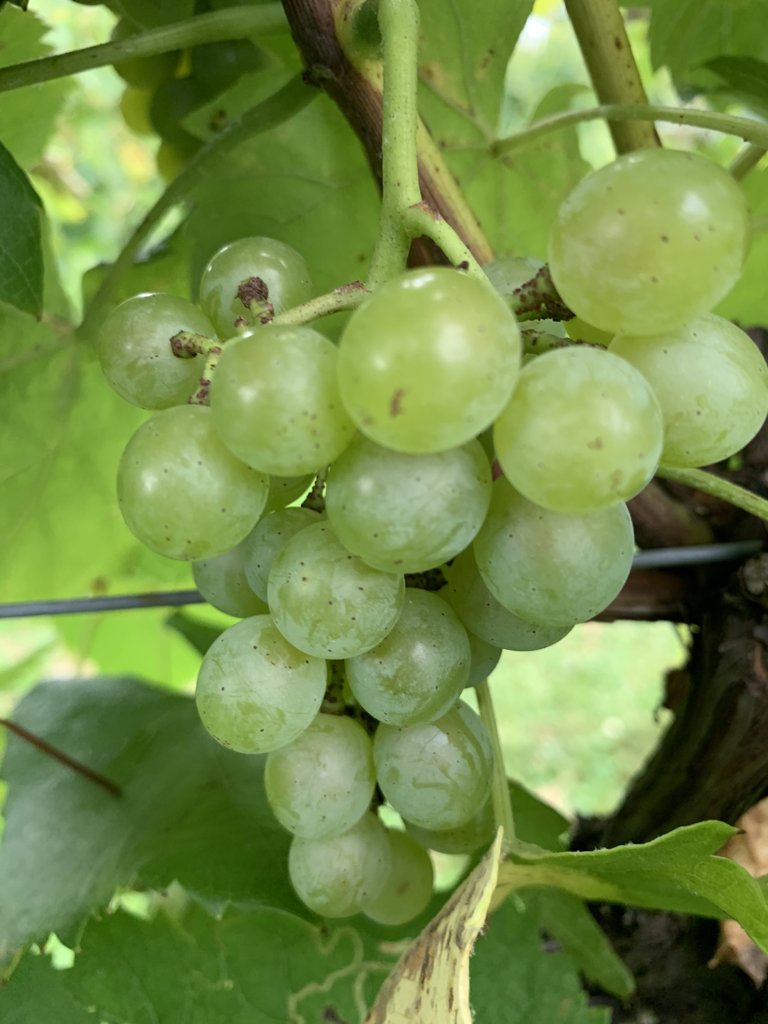
Berries visible: 24
Grape clusters: 1